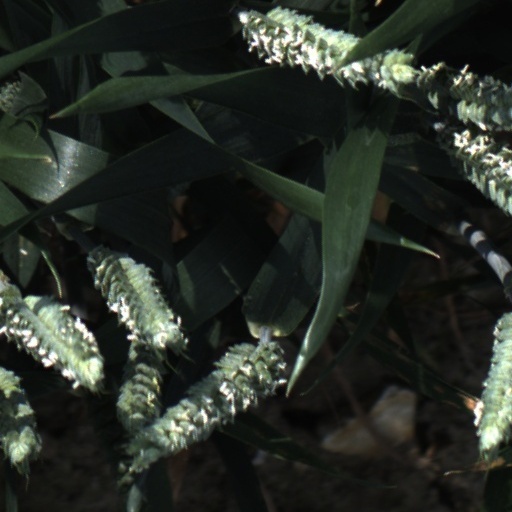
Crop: wheat